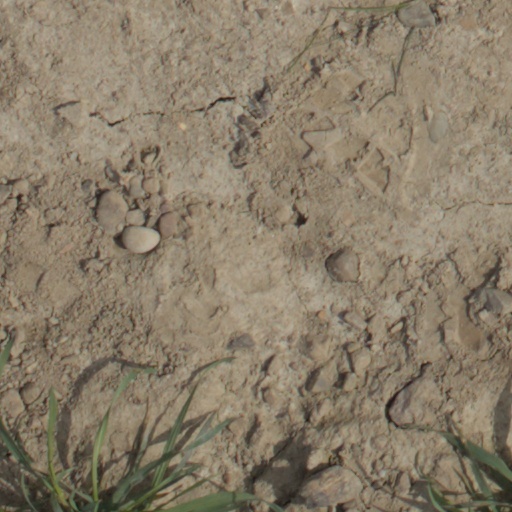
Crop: wheat